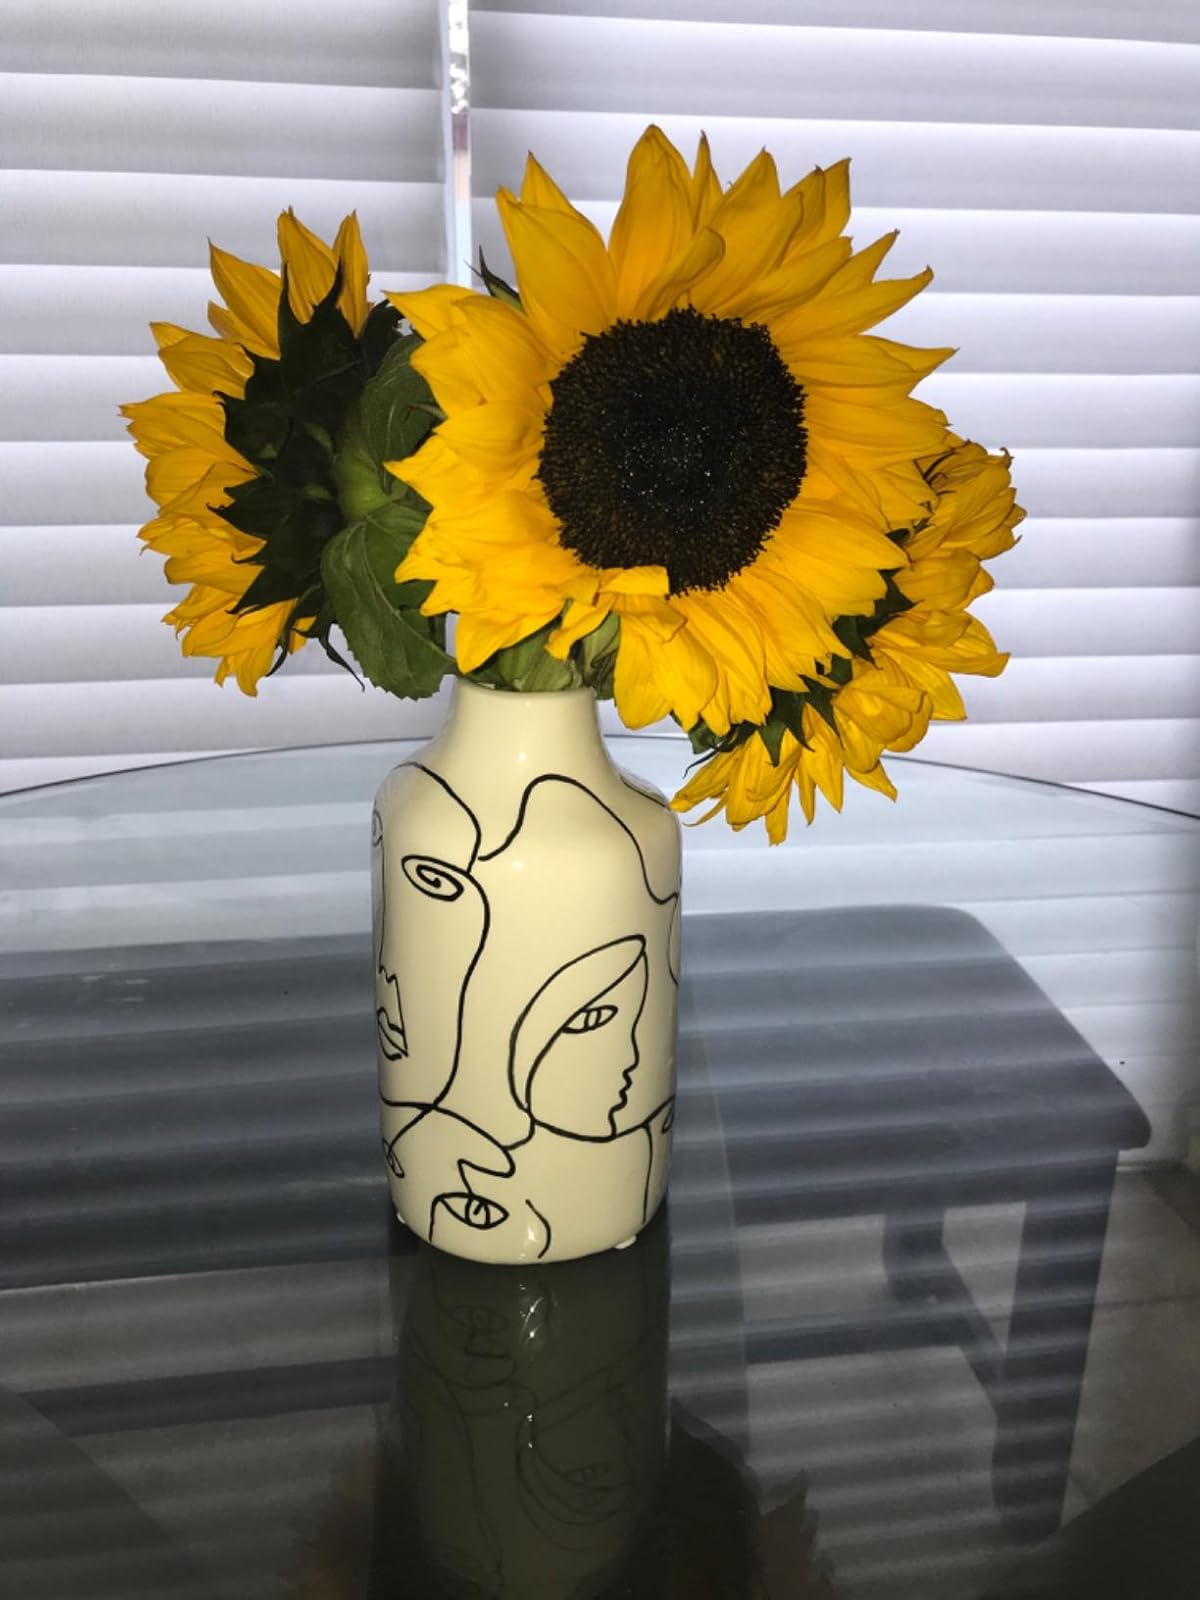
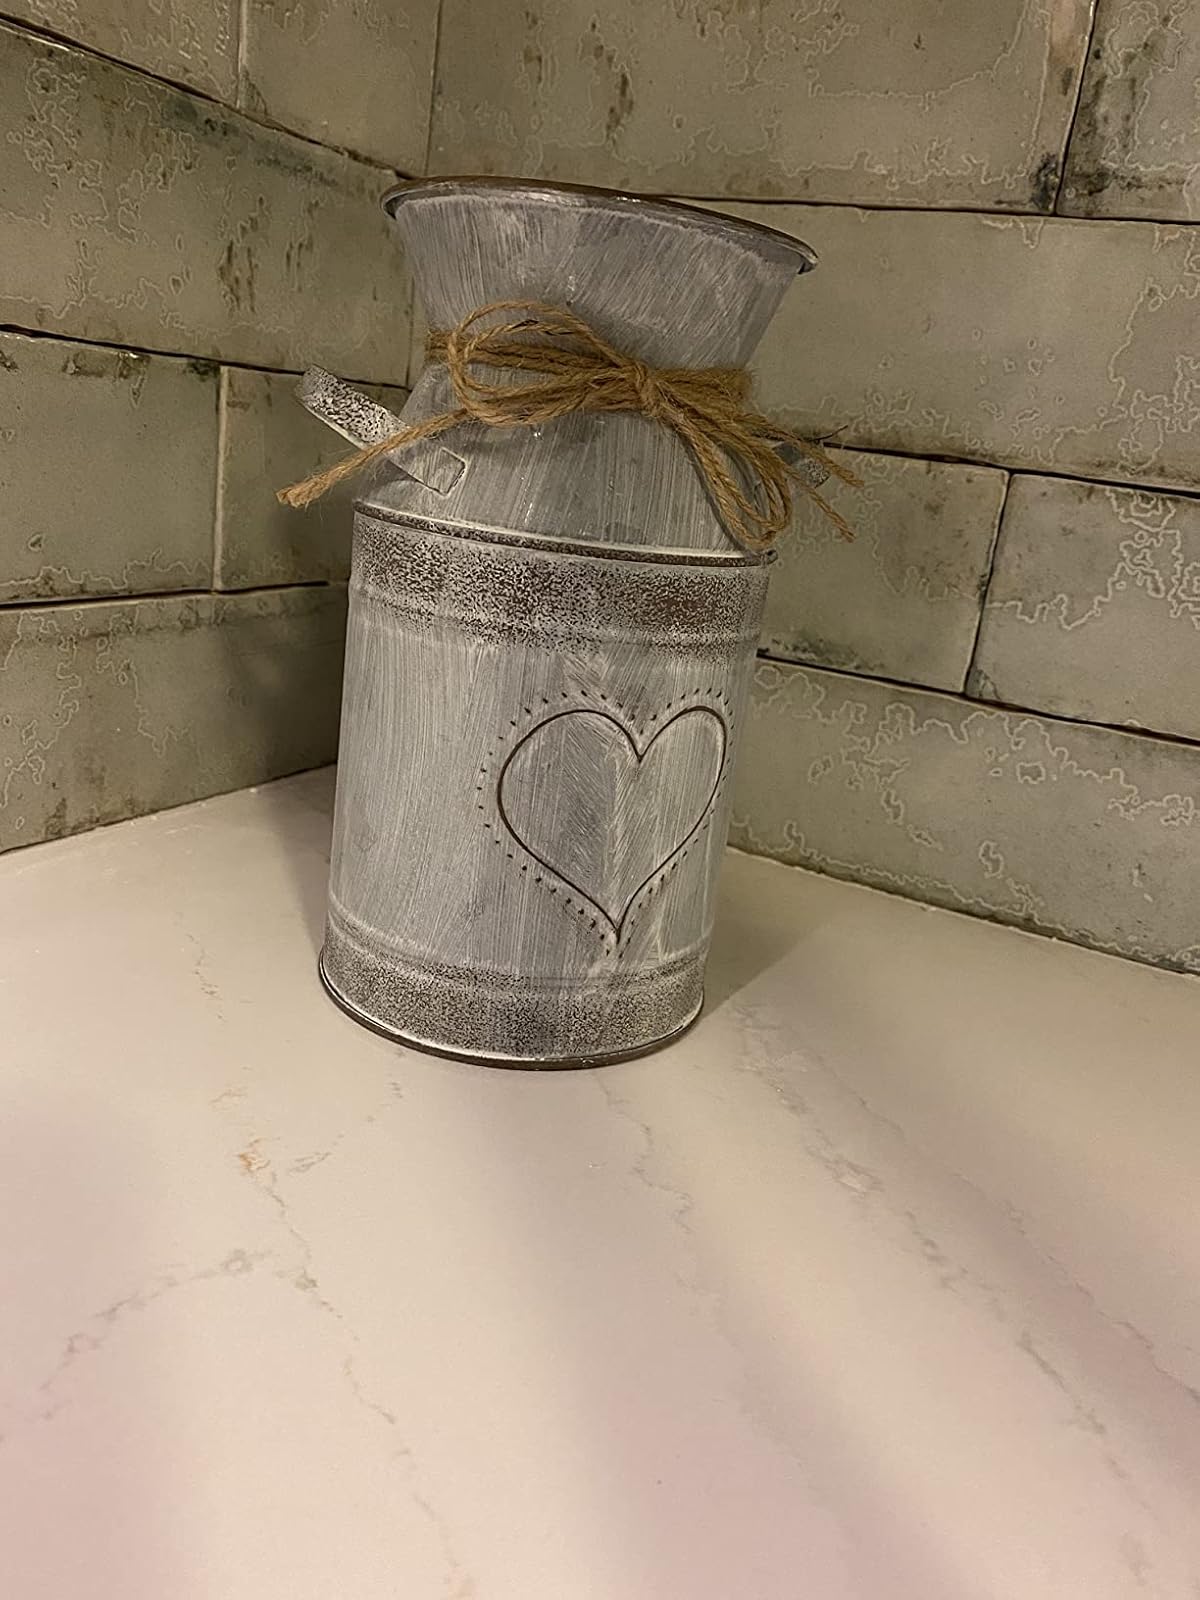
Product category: vase
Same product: no